Maria Strømme

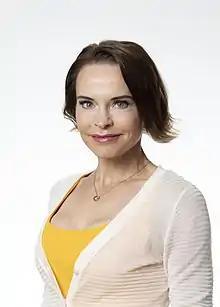
Maria Strømme in August 2020

Maria Strømme, (born 7 April 1970 in Svolvær) is a Norwegian physicist who lives and works in Sweden.